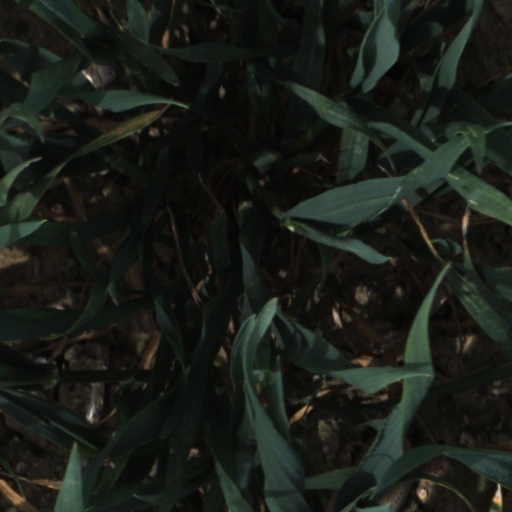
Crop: wheat